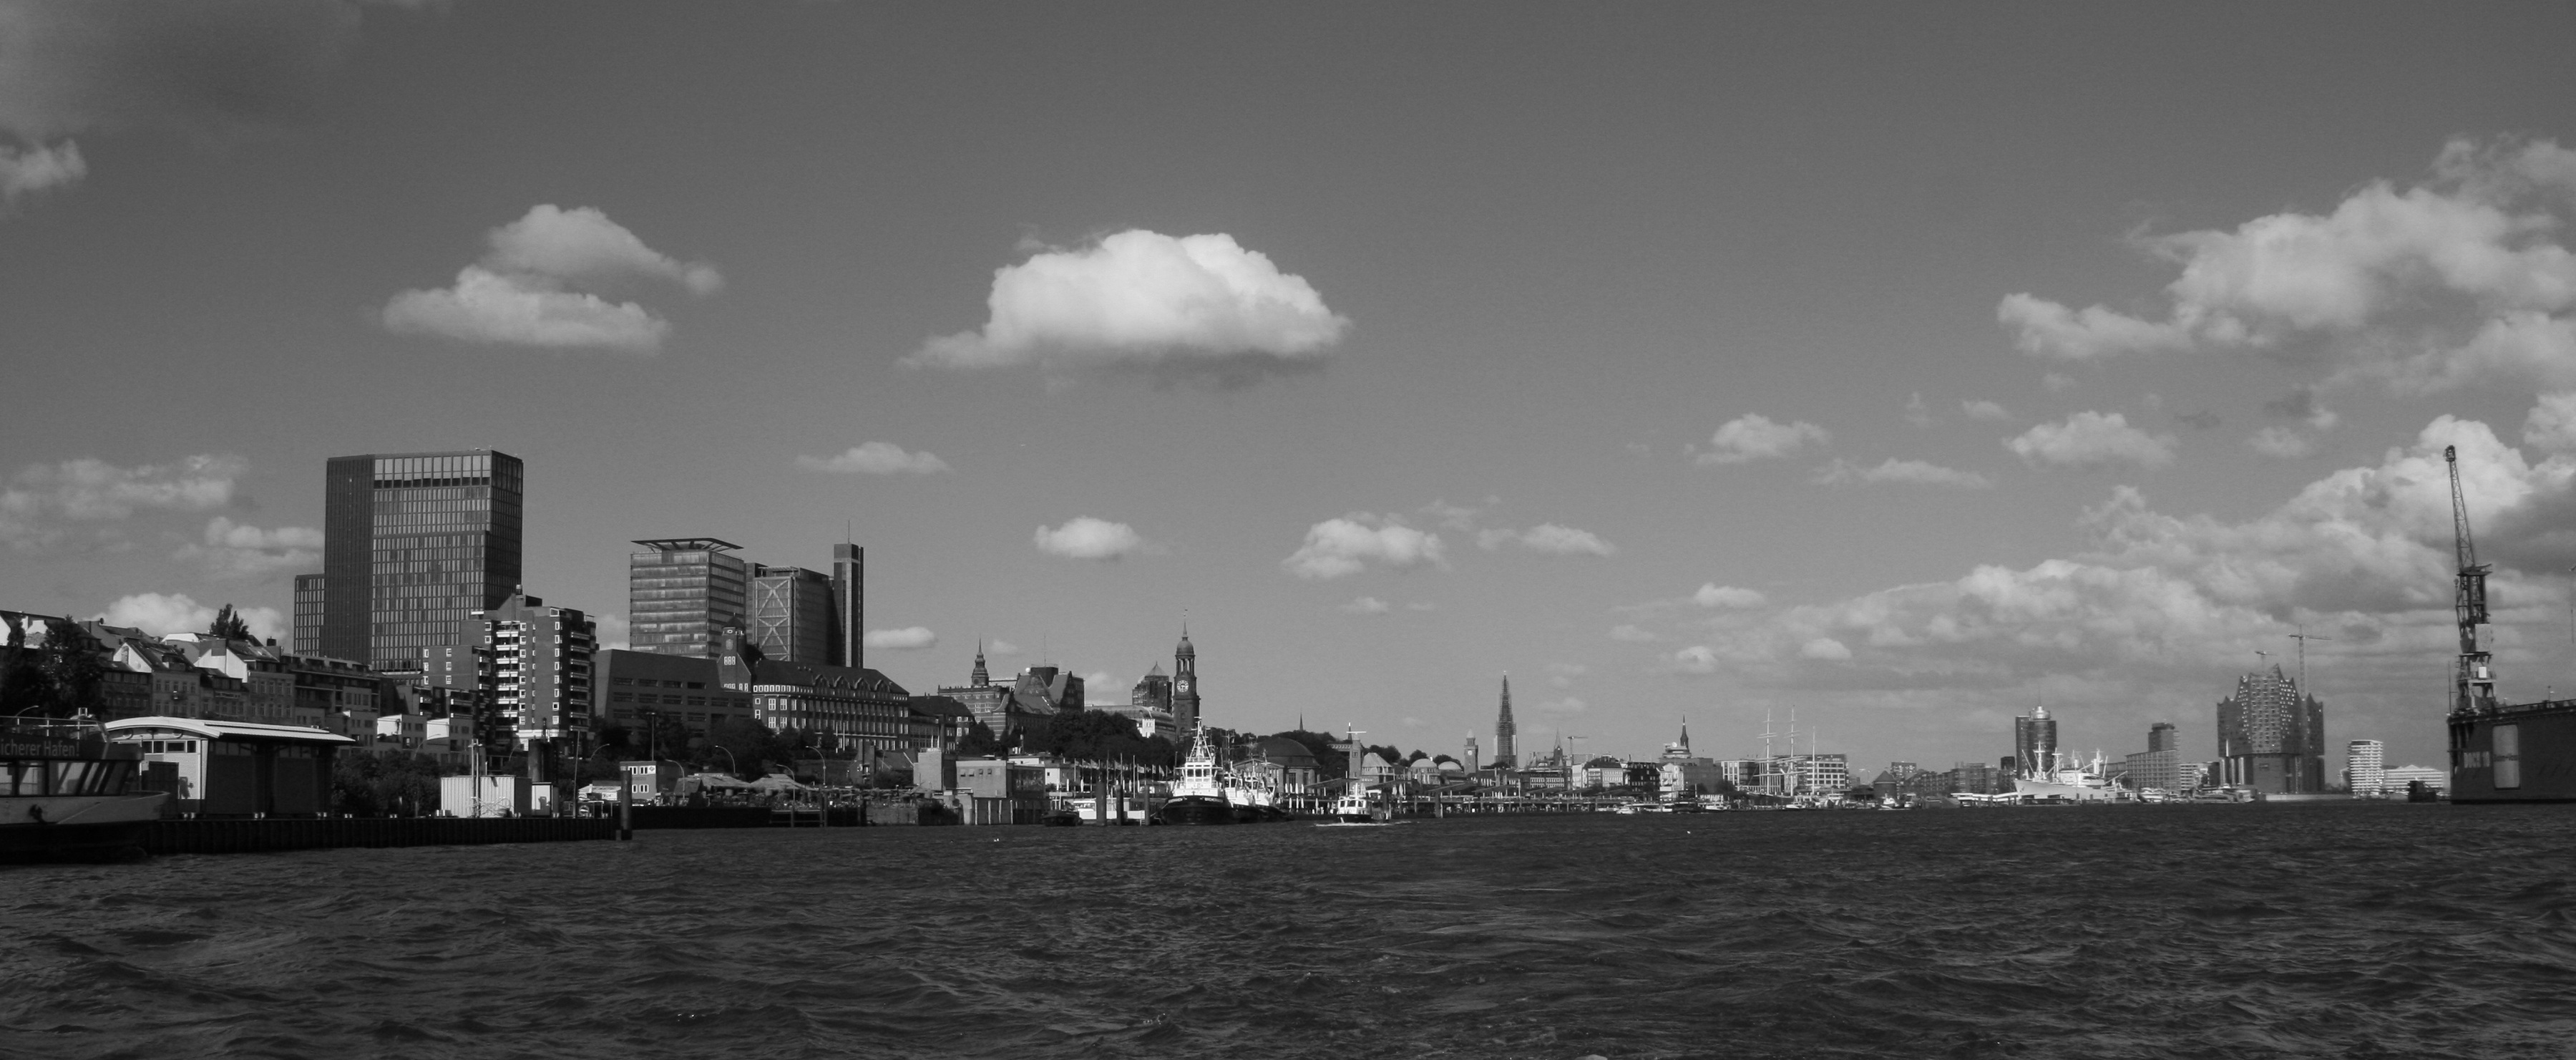
horizon, cloud, black and white, sky, skyline, photography, city, skyscraper, cityscape, panorama, downtown, dusk, port, monochrome, elbe, metropolis, hamburg port, hamburg skyline, elbe philharmonic hall, urban area, monochrome photography, atmospheric phenomenon, human settlement, atmosphere of earth